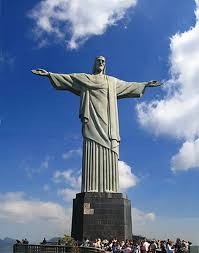
Landmark: Christ the Reedemer